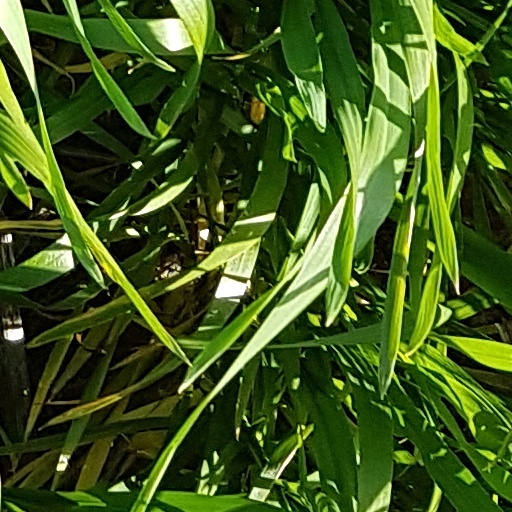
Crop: wheat